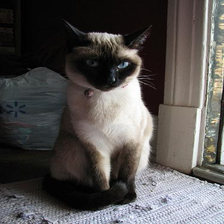
Species: cat
Breed: Siamese